Annie S. Swan

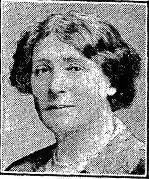
Annie Burnett Smith

Swan used her maiden name for most of her career, but occasionally the pseudonyms David Lyall and later Mrs Burnett Smith. She was a respected public speaker involved in social and political causes such as the Temperance movement. She wrote books and novels on the suffragist movement in Britain, often as "David Lyall", such as "Margaret Holroyd: or, the Pioneers" (1910). The novel used interconnecting stories that followed a young suffragette, Margaret Holroyd, and dealt with many real problems faced by suffragettes and suffragists, such as disapproval of family and friends, fear of public speaking, physical exhaustion and ethical dilemmas in a rebellious, sometimes militant atmosphere.